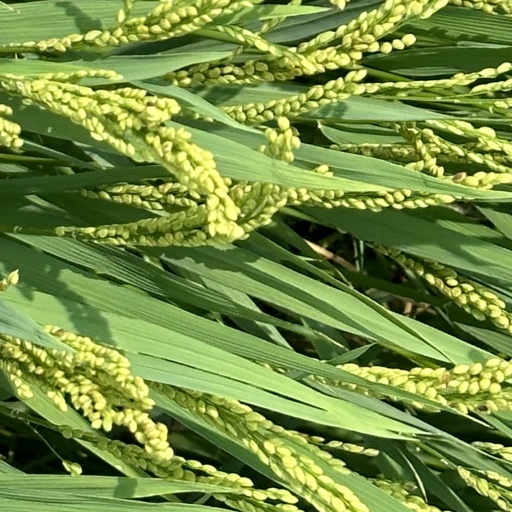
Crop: rice